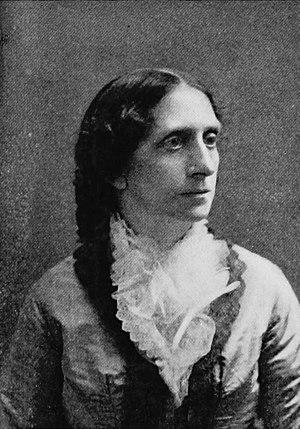
Chloe Angeline Stickney Hall est une mathématicienne, suffragette et abolitionniste américaine. Le plus grand cratère de Phobos, une lune satellite de Mars, porte son nom en hommage à sa contribution dans sa découverte.